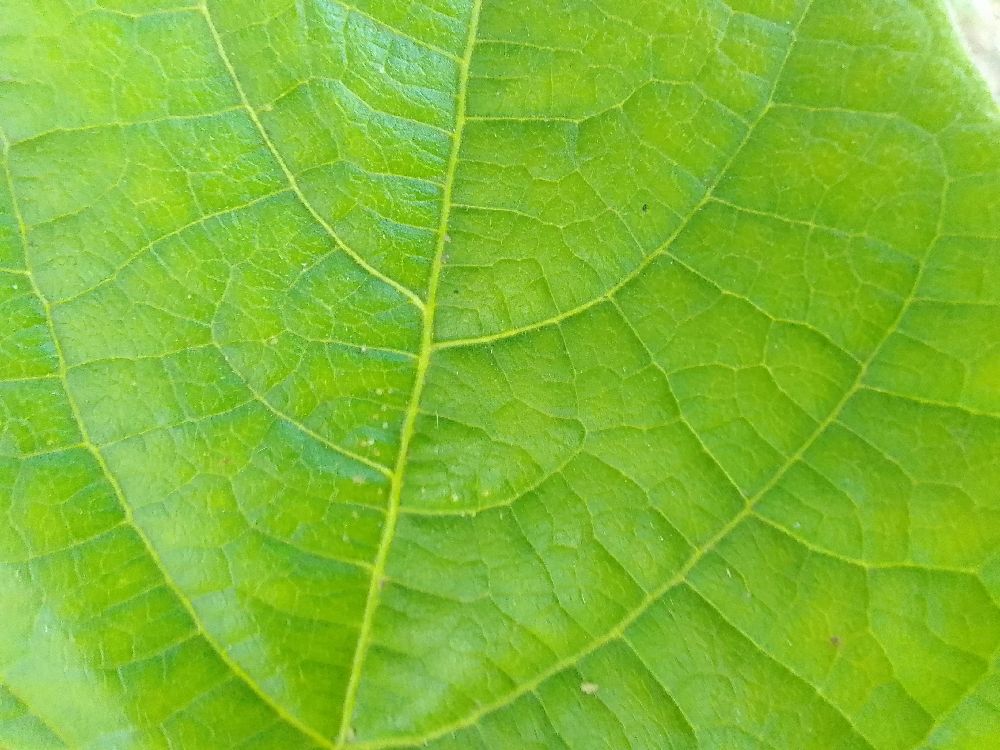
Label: healthy